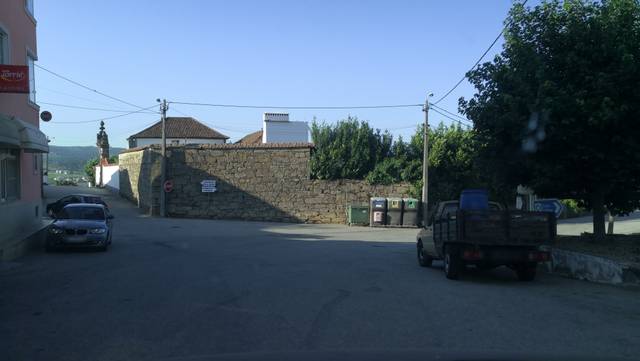
Region: Portugal
Coordinates: 41.249, -7.597